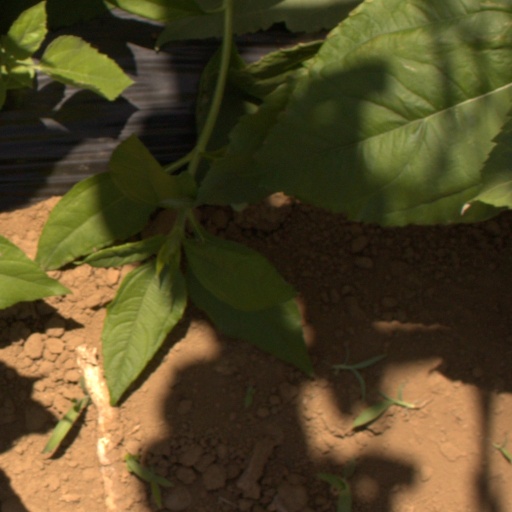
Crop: Jerusalem artichoke